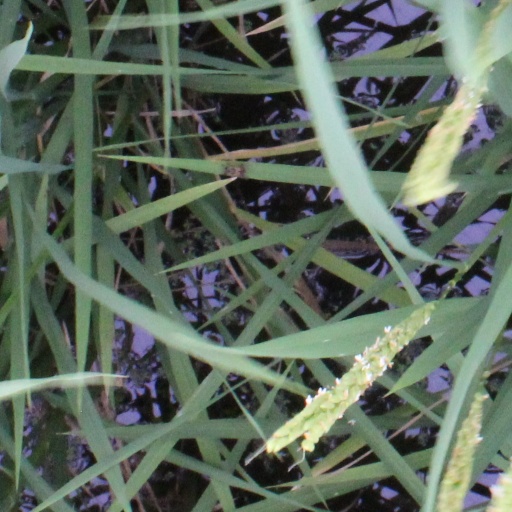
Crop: rice